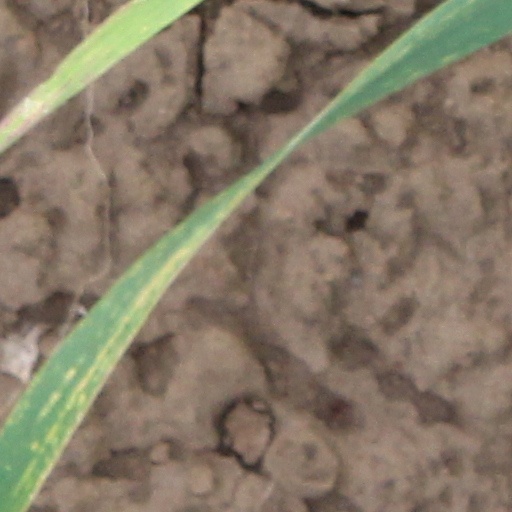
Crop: wheat